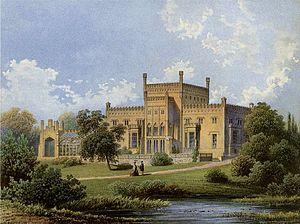
Le château de Jarocin est un château néogothique situé à Jarocin en Grande-Pologne.